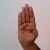
The image shows a hand gesture representing the letter 'B' in Indian Sign Language.